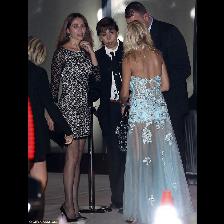
Label: Human